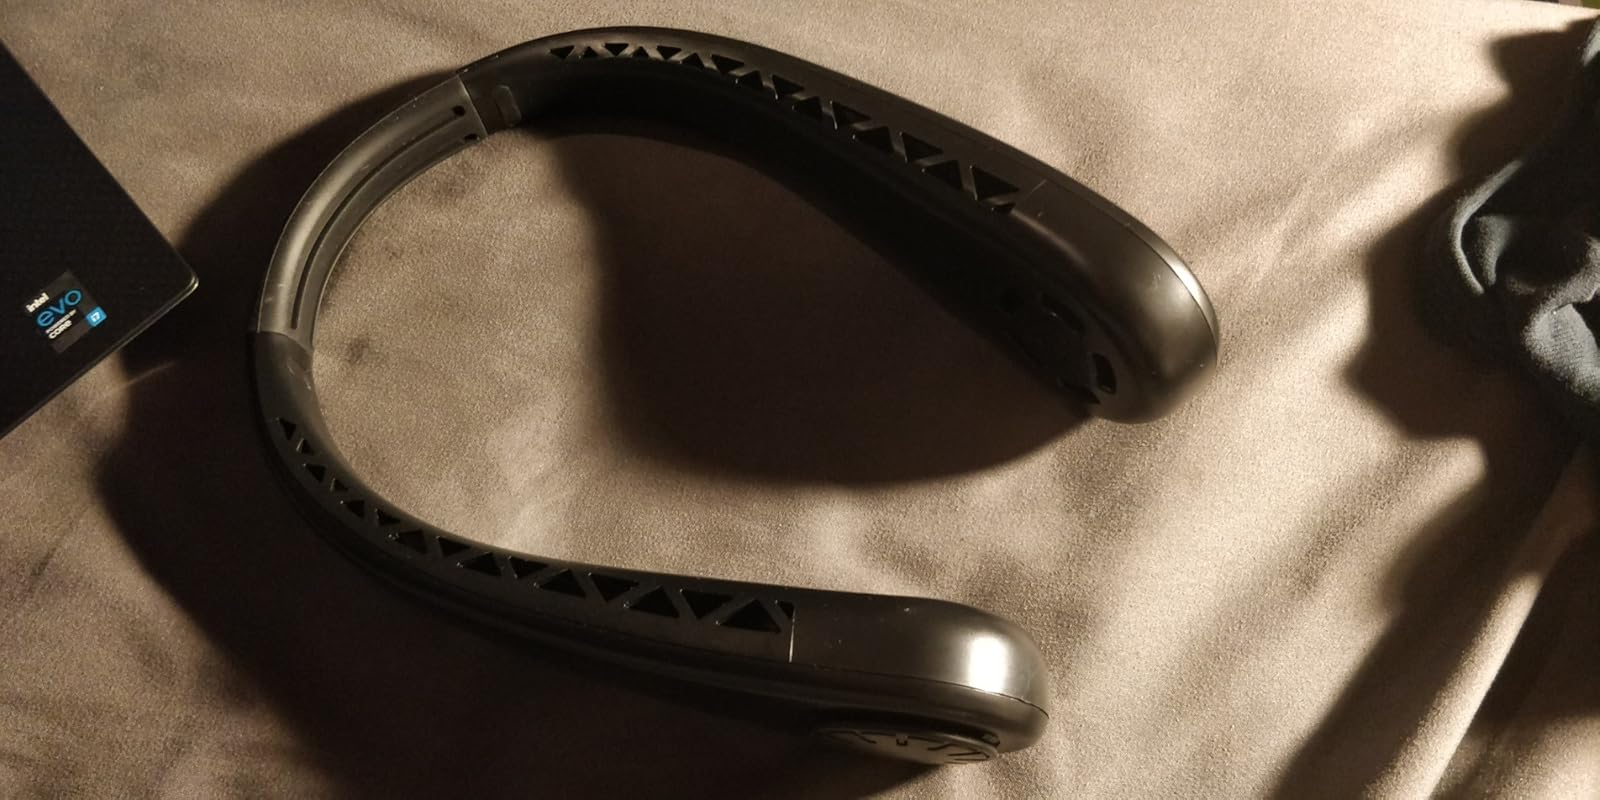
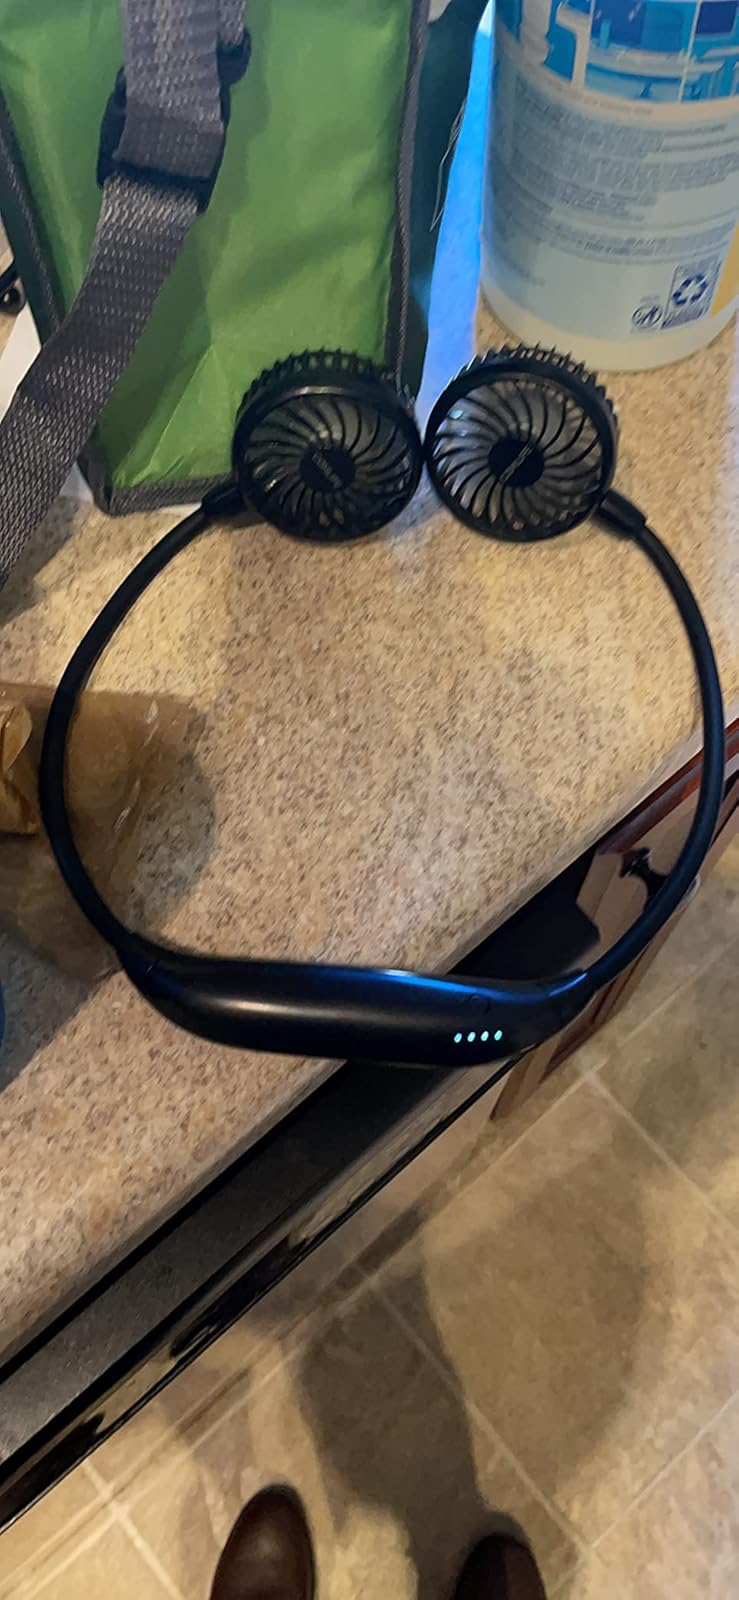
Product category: fan
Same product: no